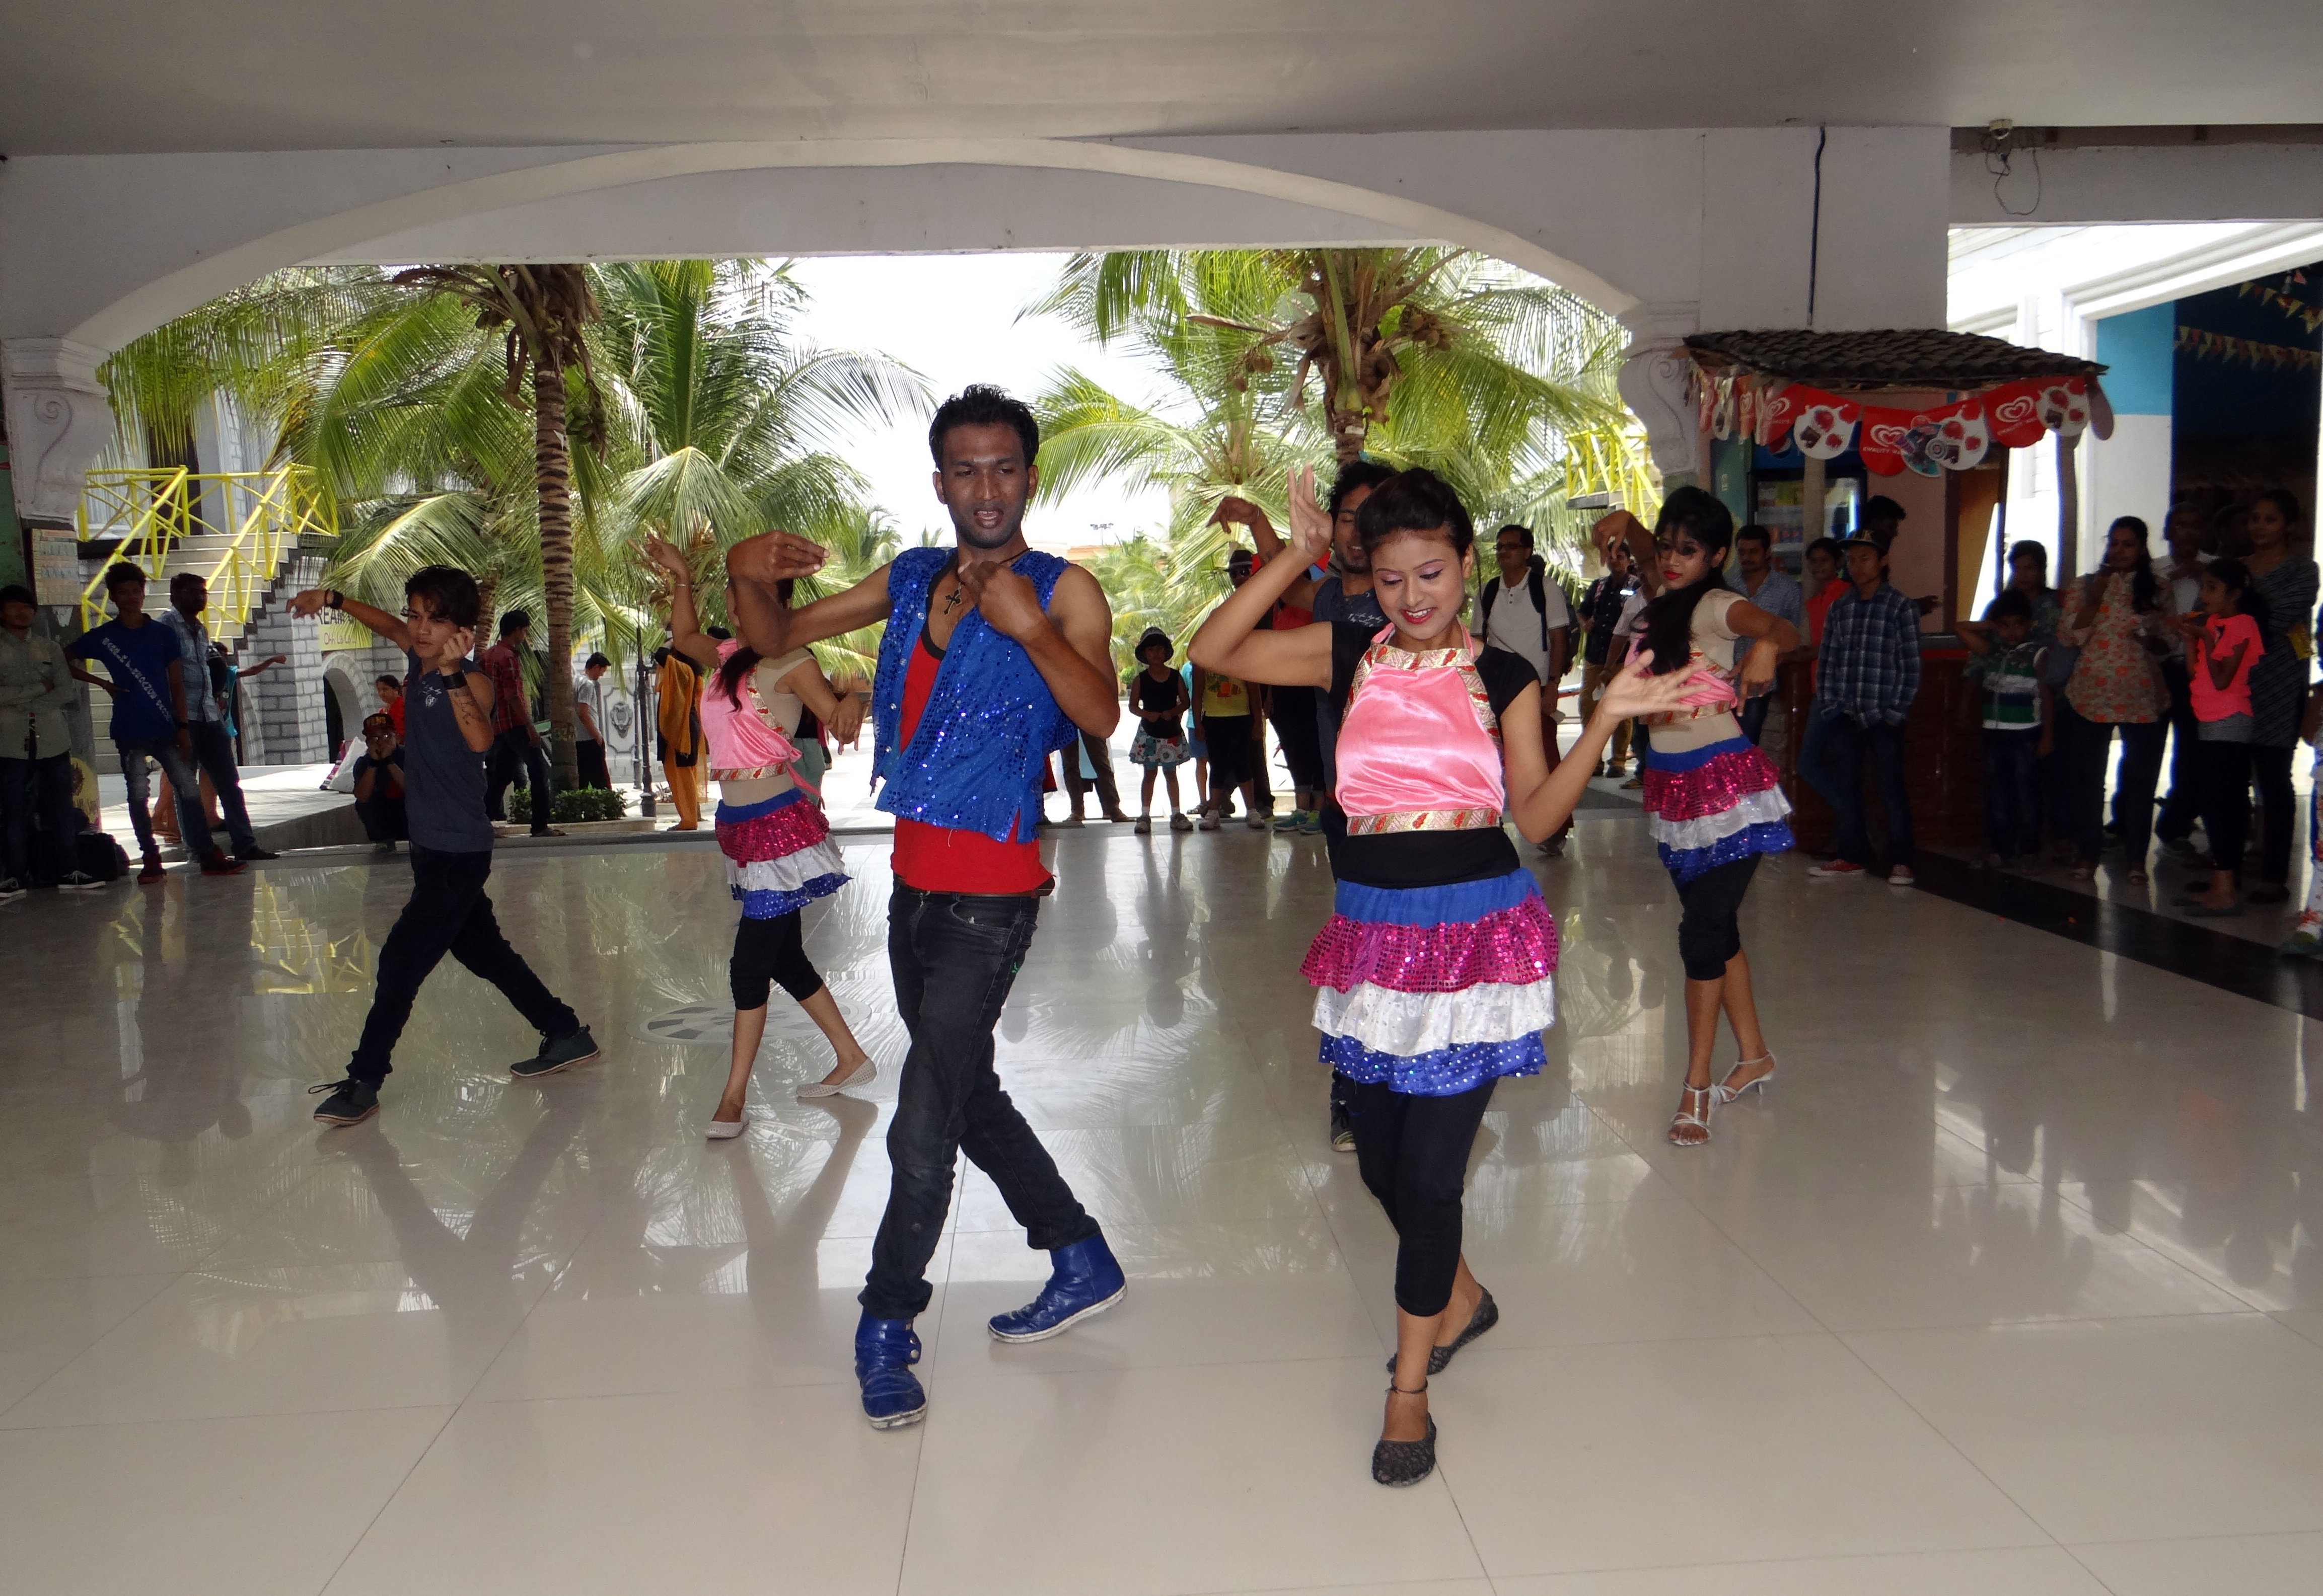
person, music, audience, dance, show, colorful, pop, fun, sports, performance, india, bengaluru, bangalore, entertainment, karnataka, performing arts, choreography, innovative, physical exercise, human action, film city, zumba